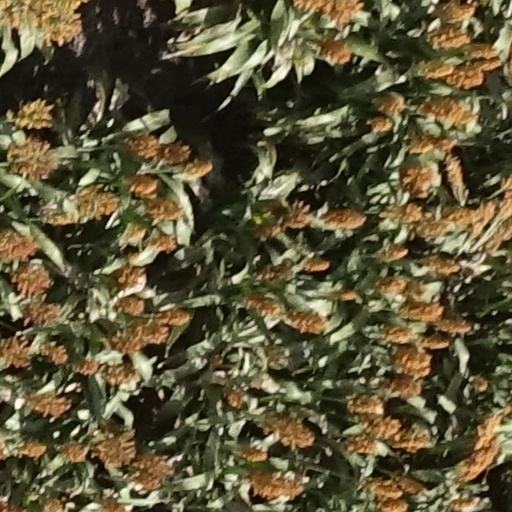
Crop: sorghum